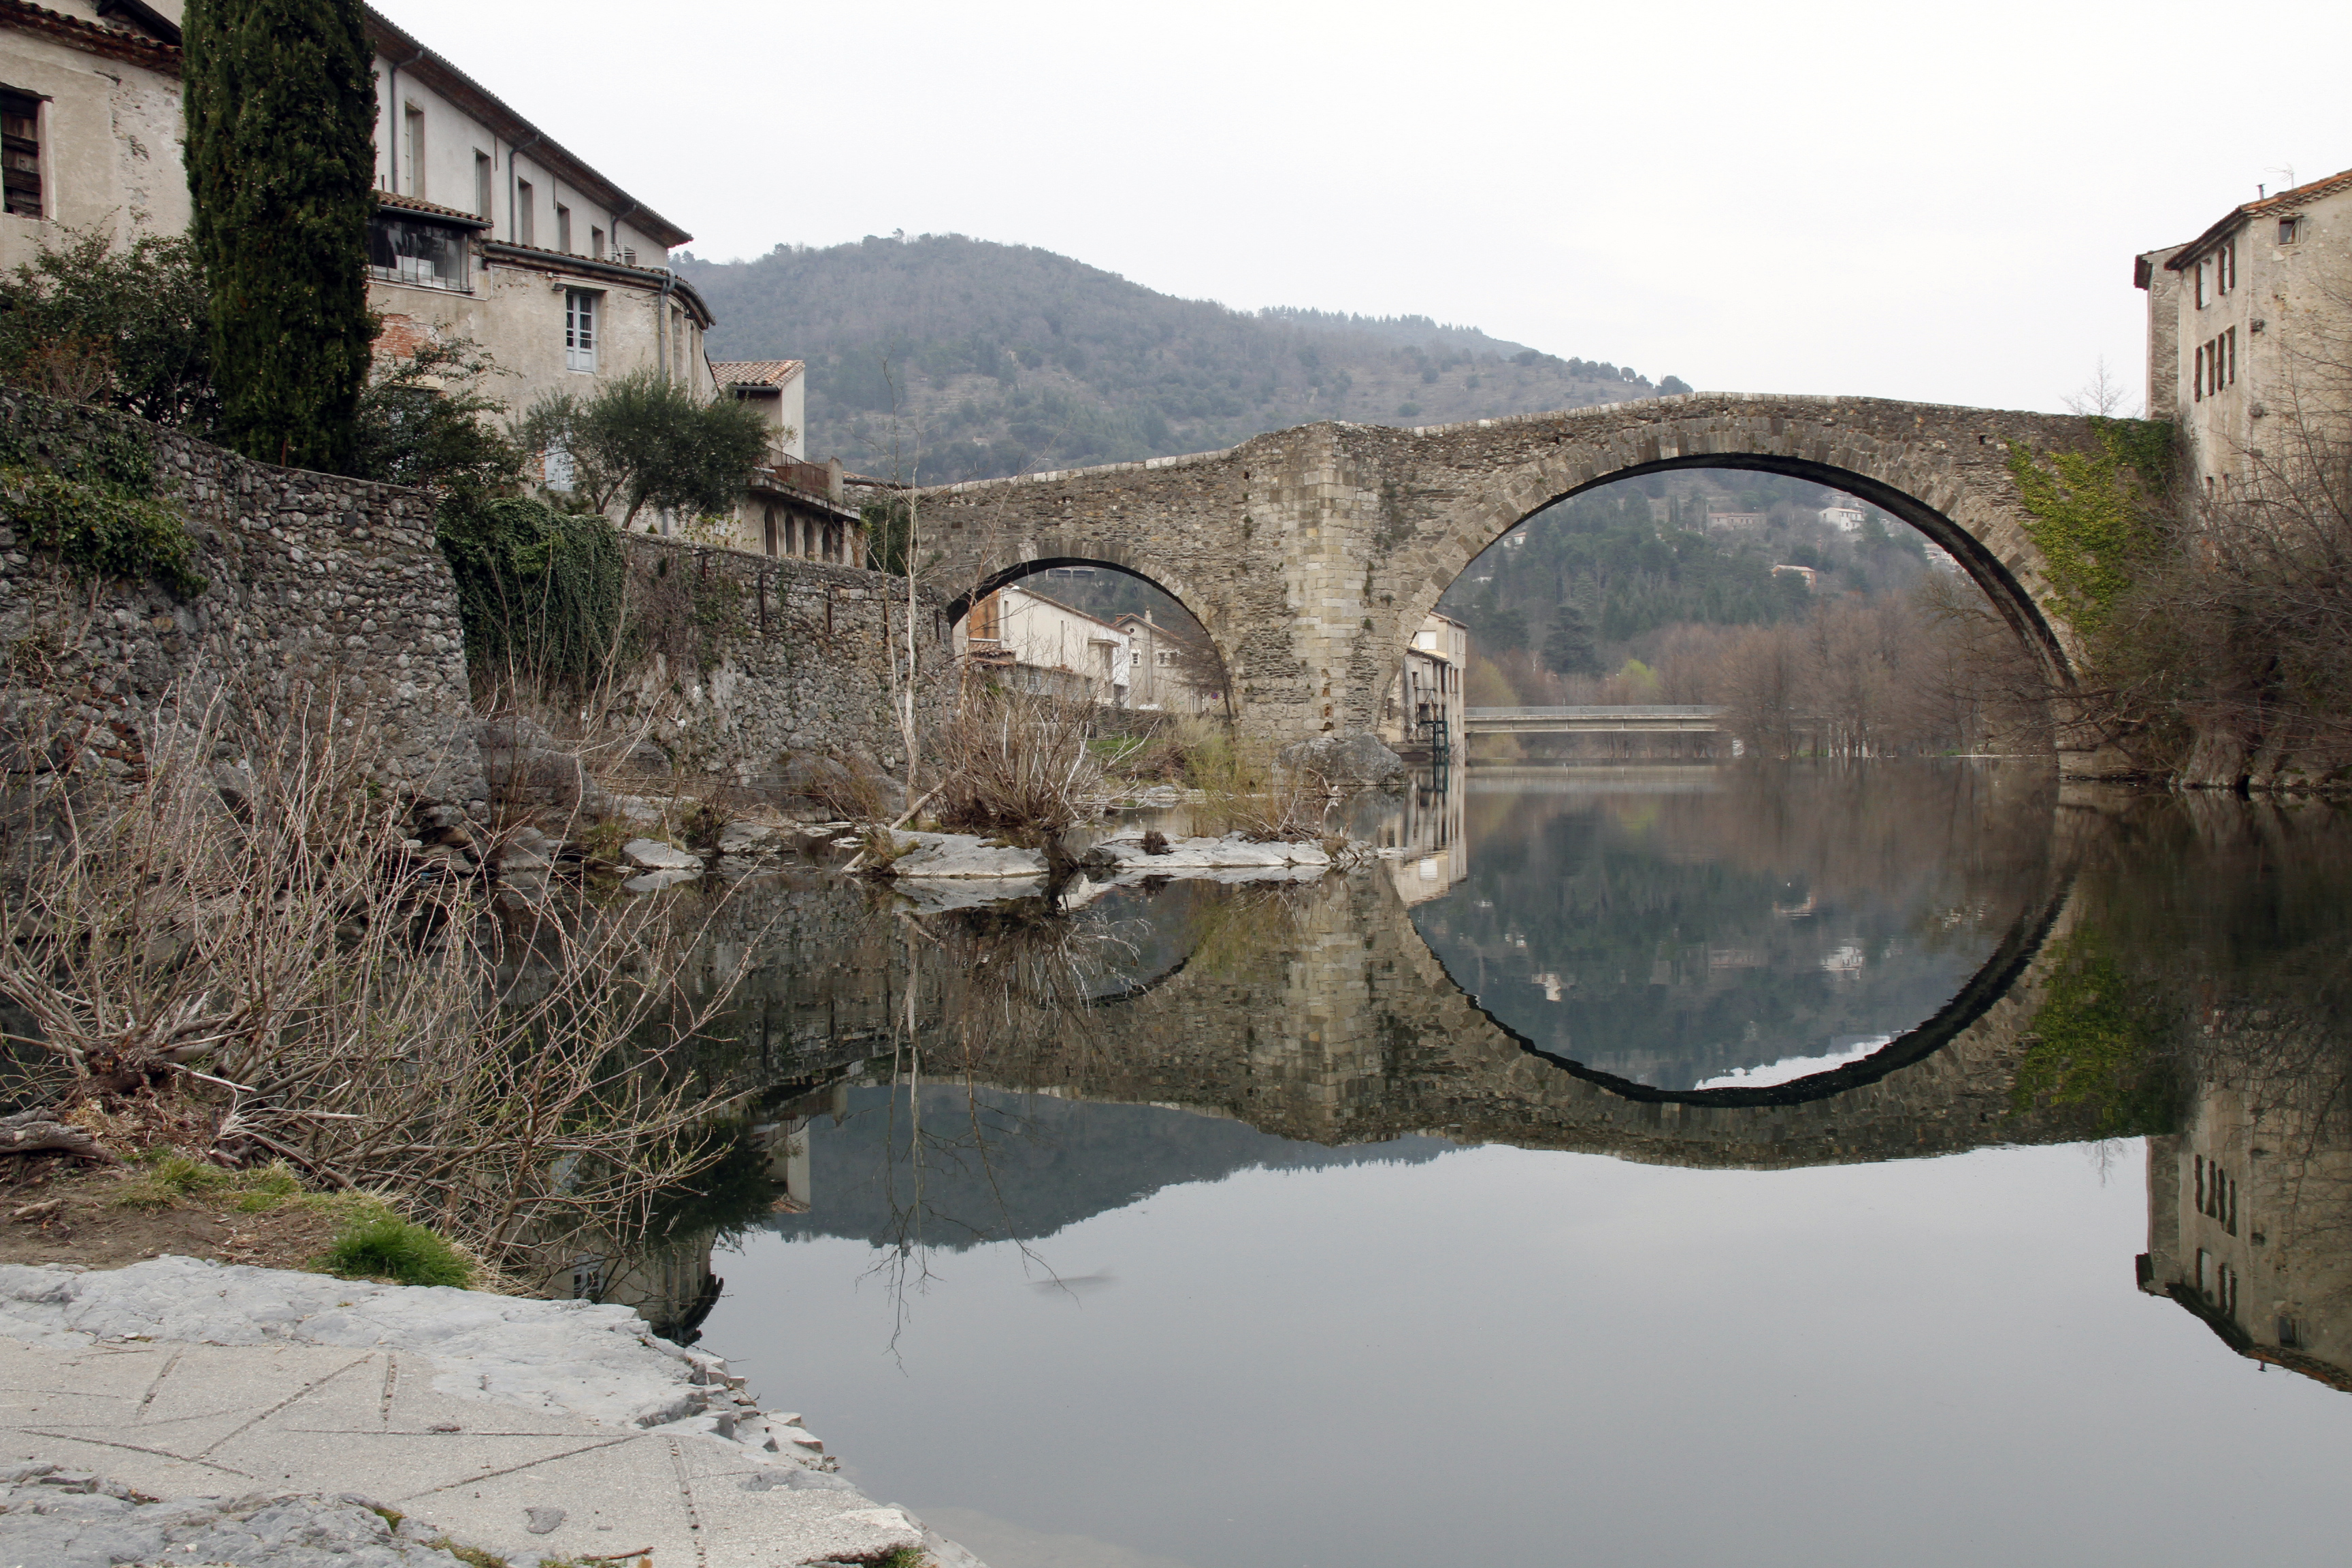
water, bridge, wall, river, canal, village, france, europe, reflection, reservoir, waterway, midi, reflets, brcke, reflexion, southfrance, sdfrankreich, languedocroussillon, gard, levigan, coursdeau, cevennes, vieuxpont, affluents, arre, lhrault, moat